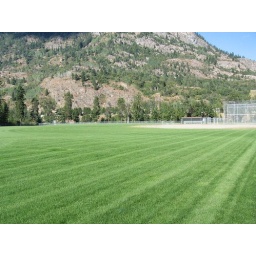
Inland ball field near the river-01